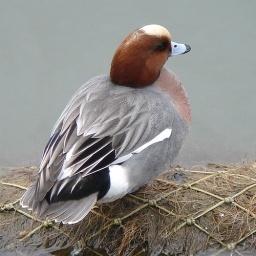
A male Wigeon sat by the lake in the University of York campus.